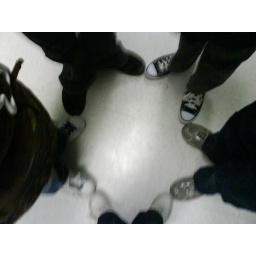
The white shoes in the front are mine.